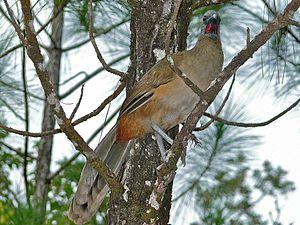
L’Ortalide chacamel est une espèce d'oiseau de la famille des Cracidae.